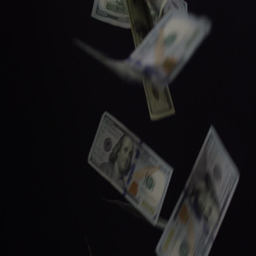
dollar bills raining down from the ceiling isolated on black in slow motion